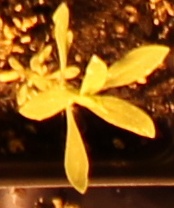
Label: Kochia